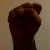
The image shows a hand gesture representing the letter 'S' in Indian Sign Language.